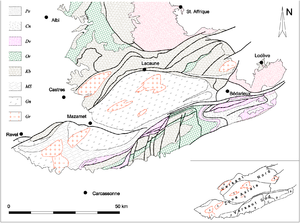
Géologie de la Montagne Noire
Le département du Tarn est à cheval sur deux ensembles géologiques majeurs de la France : le Bassin aquitain à l'ouest et le Massif central à l'est. Ce département abrite un important bassin houiller.